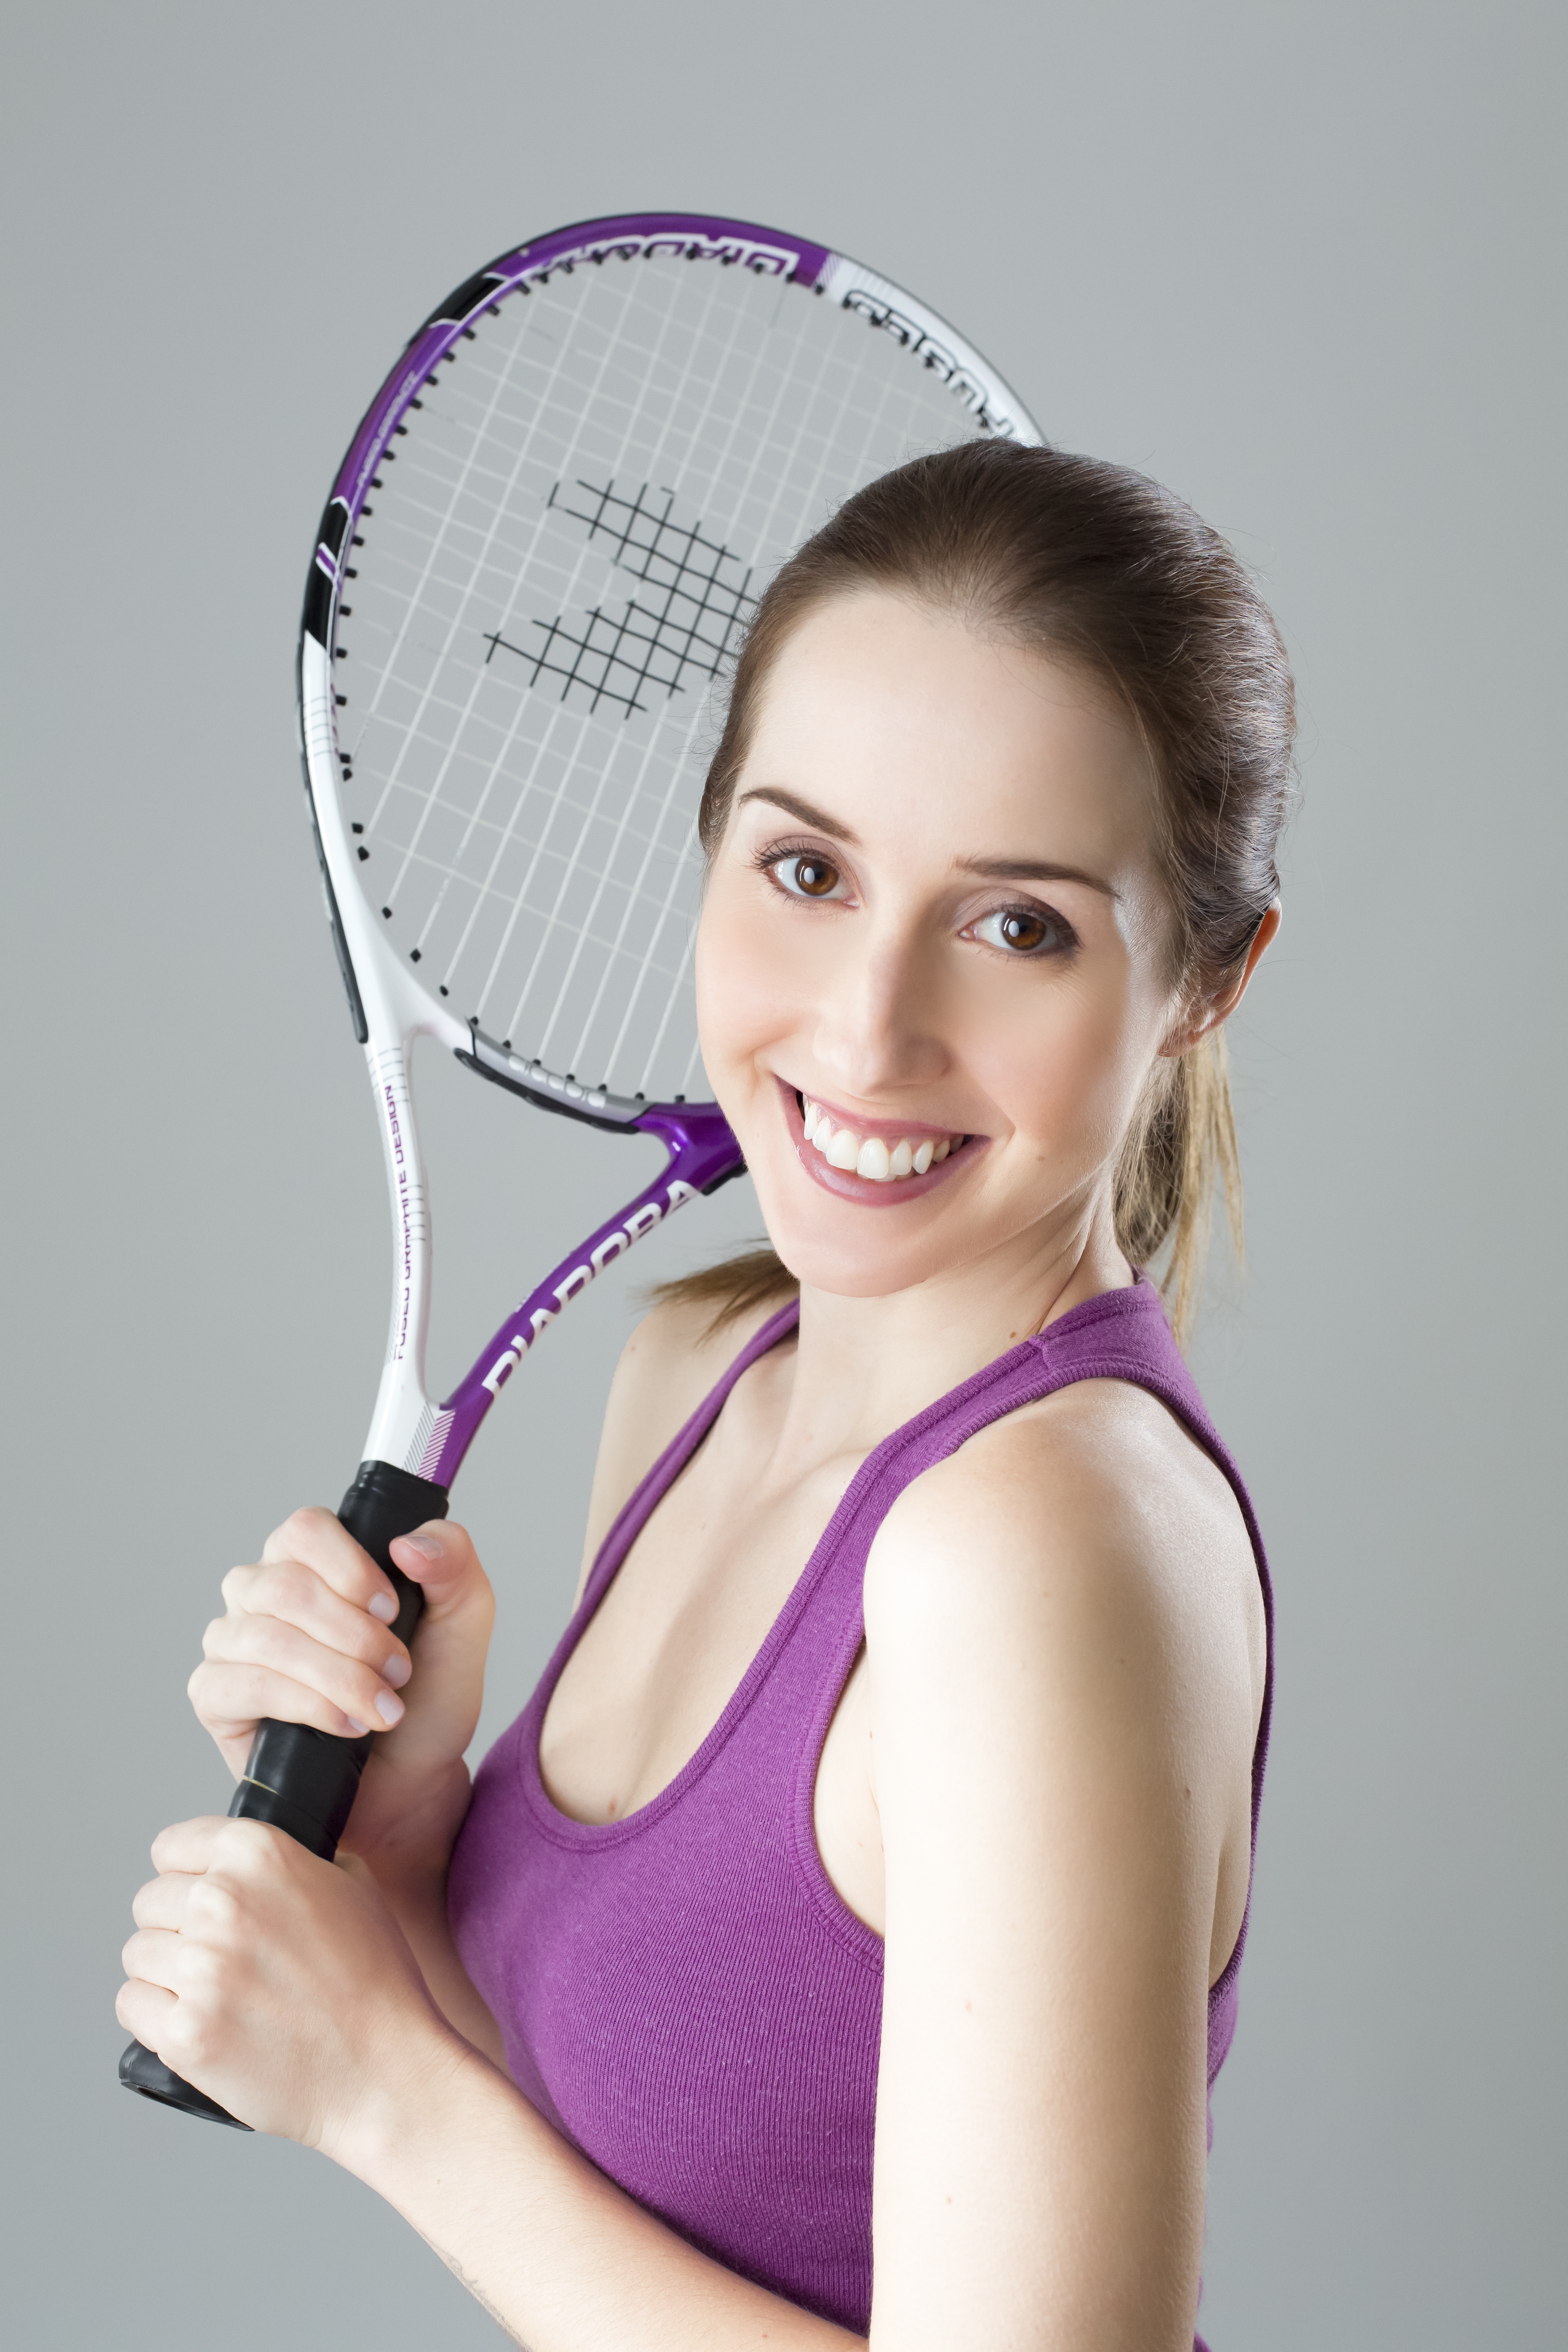
hand, person, girl, woman, sport, portrait, finger, clothing, pink, arm, smile, chest, human body, face, tennis, sports, neck, head, skin, beauty, organ, magenta, photo shoot, brassiere, undergarment, active undergarment